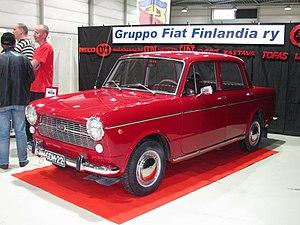
La NSU - Fiat 1100 est une voiture familiale de classe moyenne produite par le constructeur allemand Fiat-NSU, filiale de Fiat Italie, à partir de juin 1953.